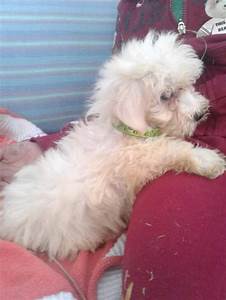
Label: cane